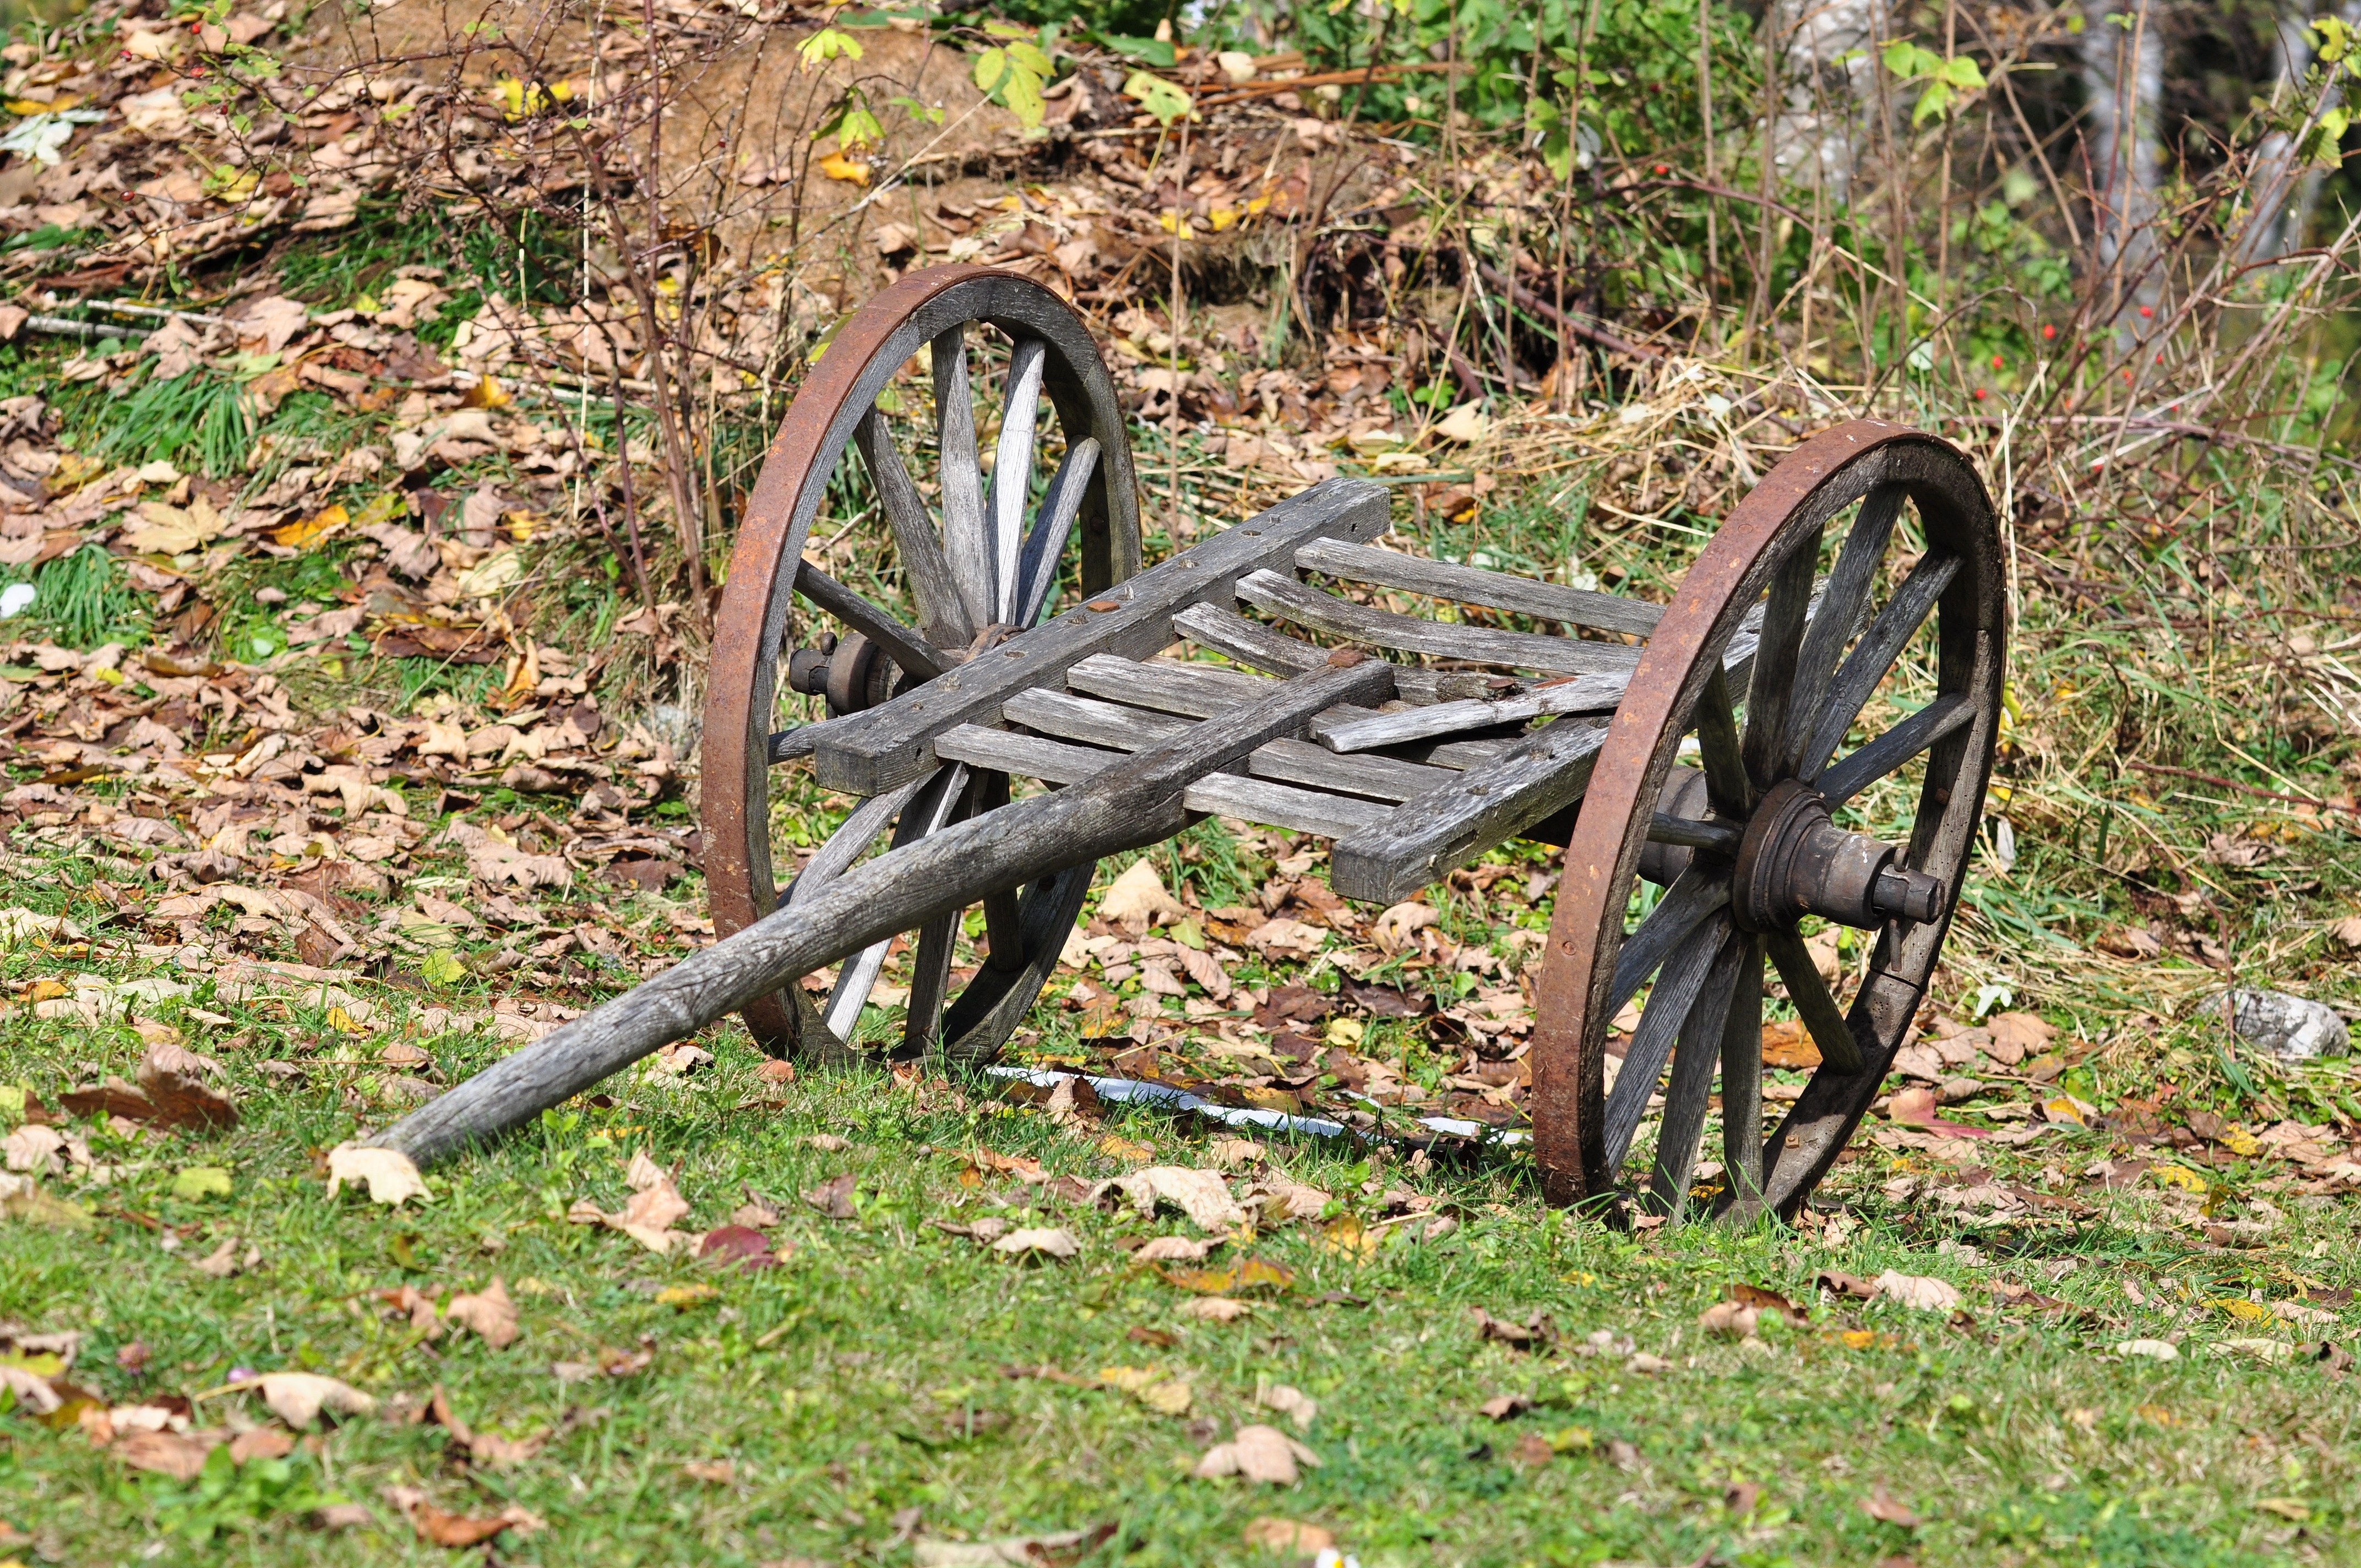
nature, wood, meadow, wheel, cart, vehicle, weapon, leaves, wheels, cannon, dare, wood car